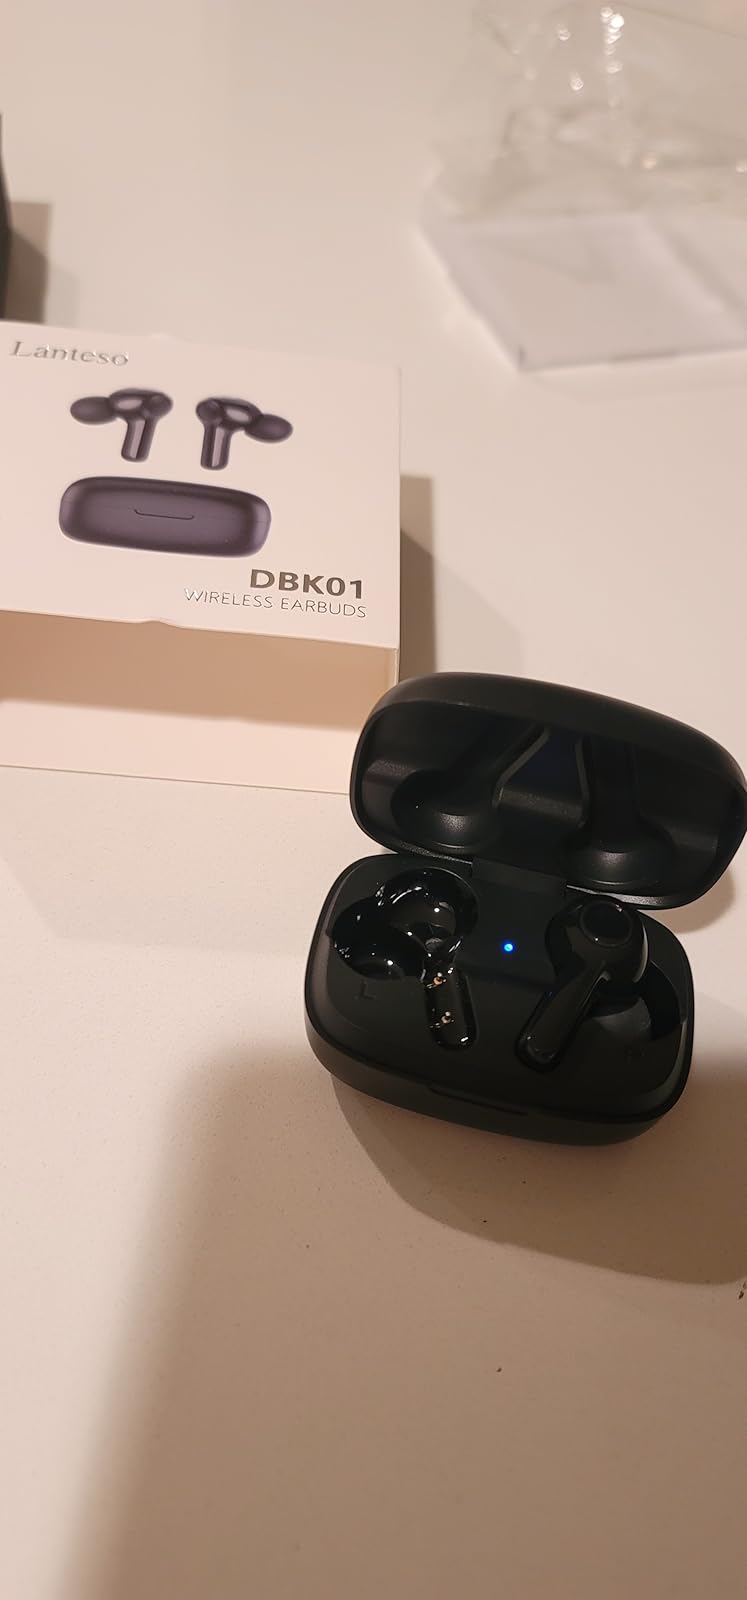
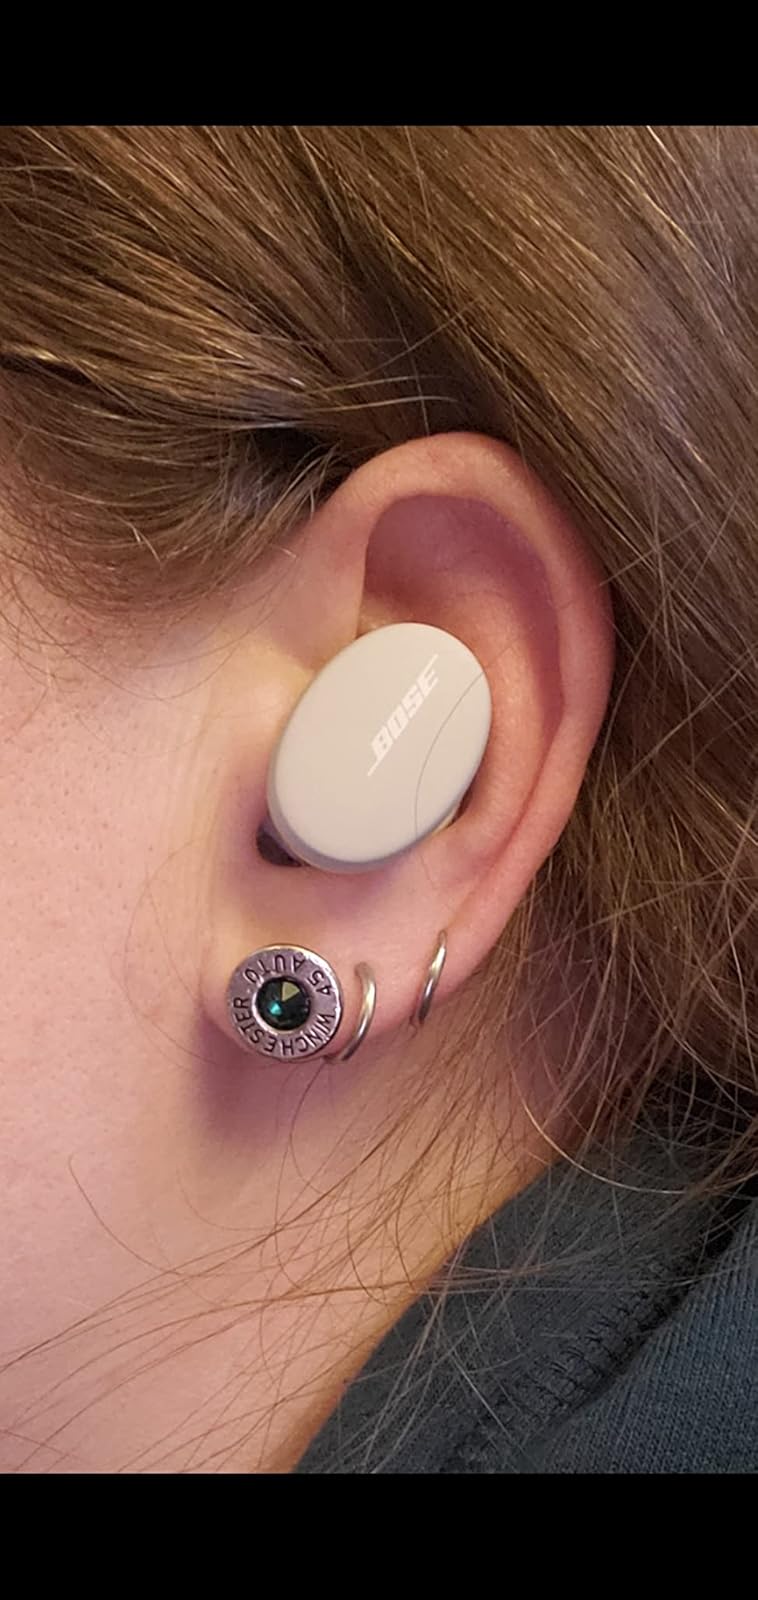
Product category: earbuds
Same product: no